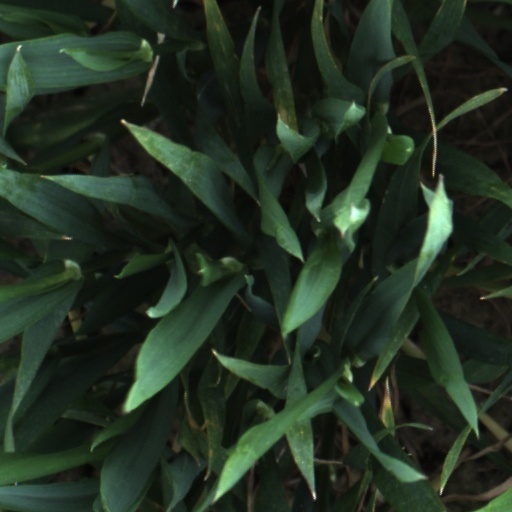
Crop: wheat